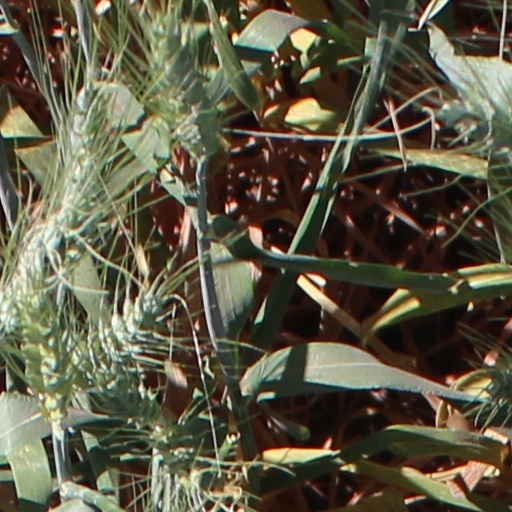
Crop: wheat